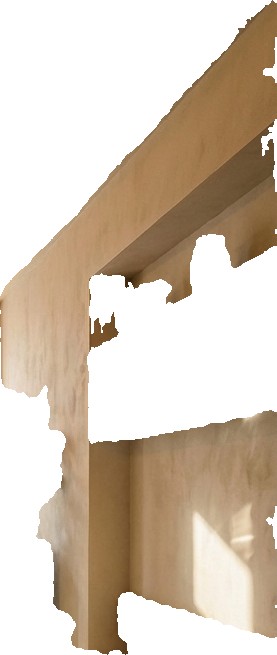
Surface category: wall